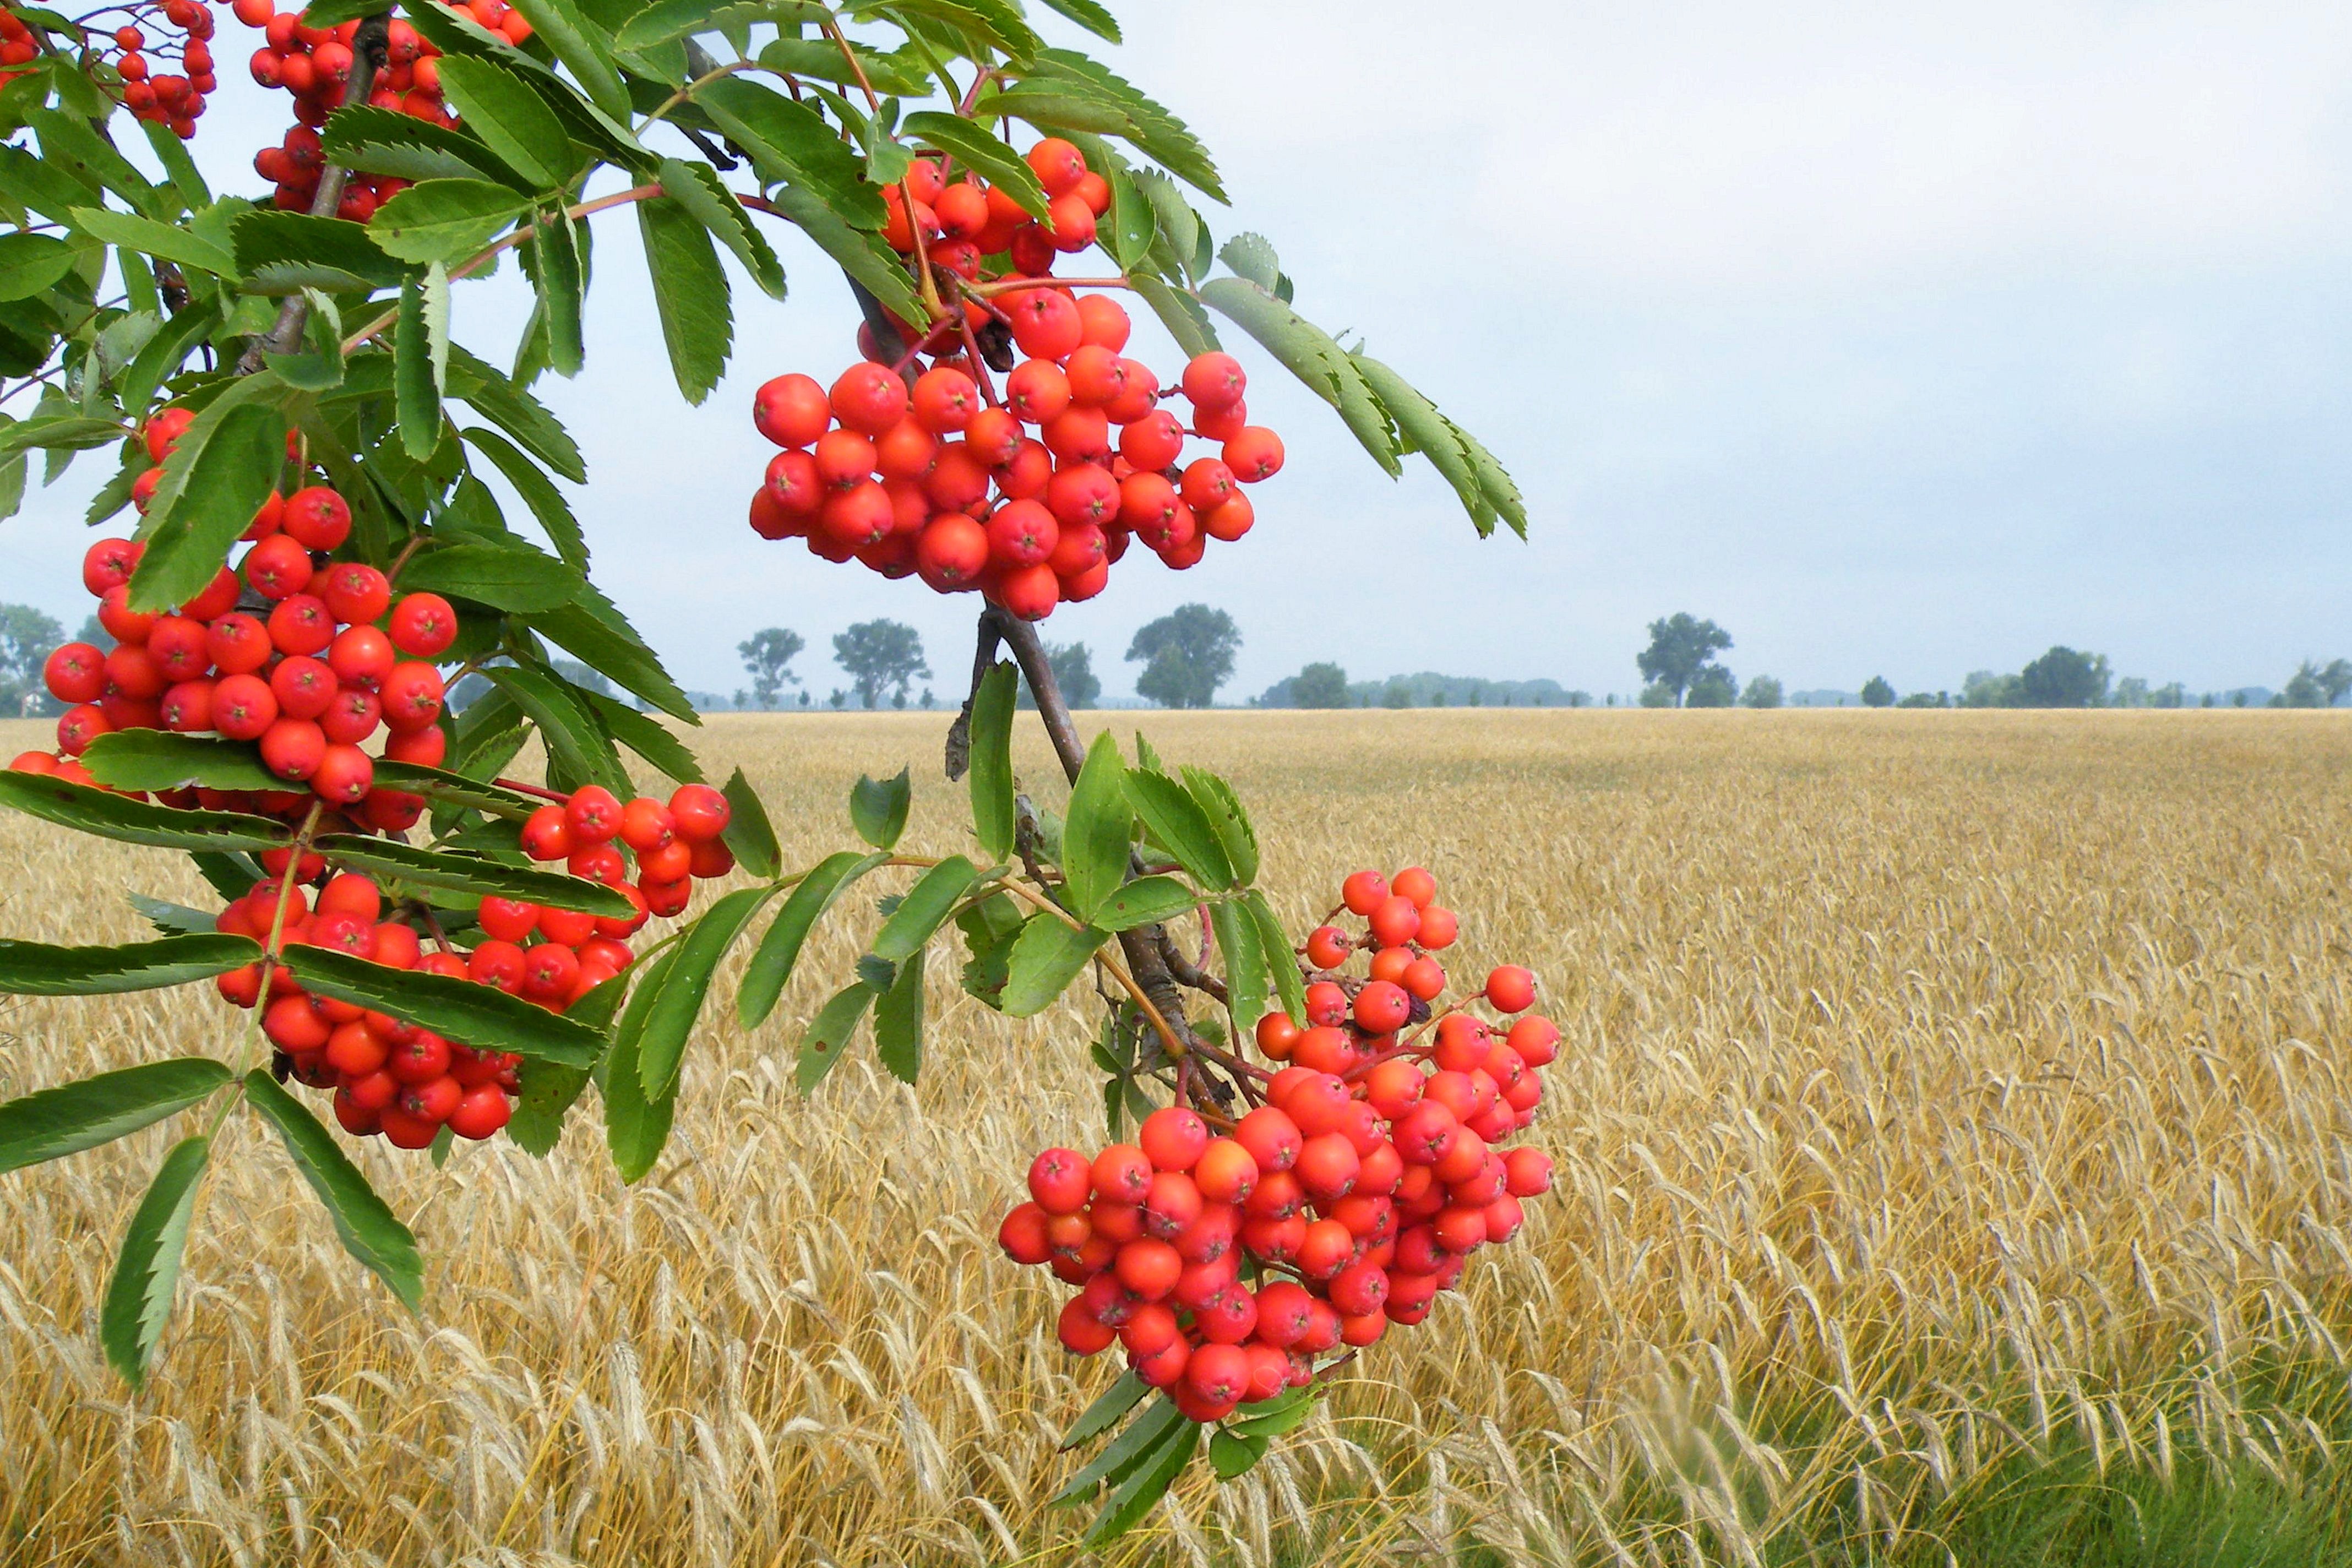
landscape, plant, field, fruit, flower, orange, food, produce, crop, autumn, agriculture, wheat field, berries, shrub, fruits, mountain ash, flowering plant, orange berry, grass family, land plant